Pappy Boyington

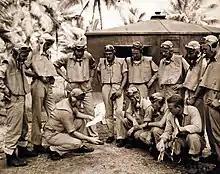
(Lower left) Boyington with pilots of VMF-122 (Not VMF-214, see designation of life vest in center)

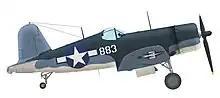
Vought F4U-1A Corsair, BuNo 17883, of Gregory "Pappy" Boyington, the commander of VMF-214, Vella Lavella, end of 1943

On September 29, 1942, he rejoined the Marine Corps and took a major's commission. The Marine Corps needed experienced combat pilots, and in early 1943, he was assigned to Marine Aircraft Group 11 of the 1st Marine Aircraft Wing and deployed to the South Pacific as executive officer of Marine Fighter Squadron 122 (VMF-122) operating from Guadalcanal until April 1943. While assigned to VMF-122, Boyington shot down no enemy aircraft. From July to August 1943, he commanded Marine Fighter Squadron 112. In September 1943, he became commanding officer of Marine Fighter Squadron 214 (VMF-214), better known by its nickname, the "Black Sheep Squadron".